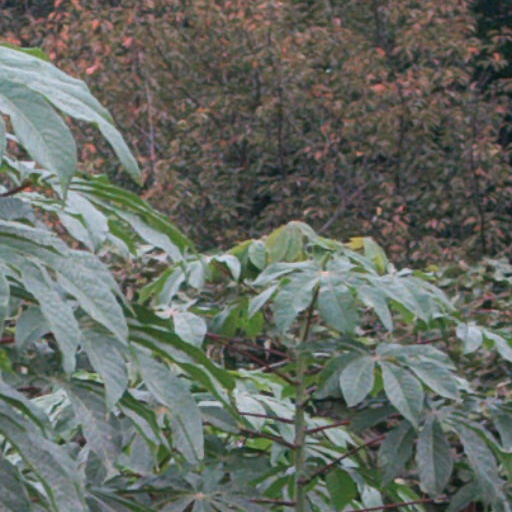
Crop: cassava